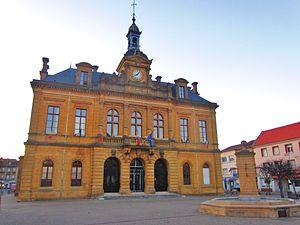
Mairie Longuyon
Longuyon [lɔ̃gɥijɔ̃] est une commune française située dans le département de Meurthe-et-Moselle en région Grand Est. Ses habitants sont appelés les Longuyonnais.